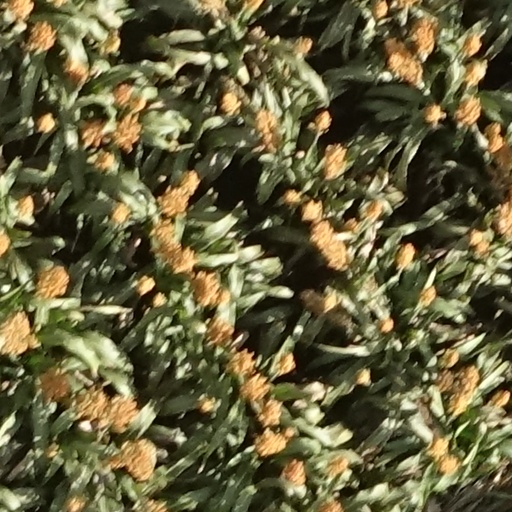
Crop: sorghum